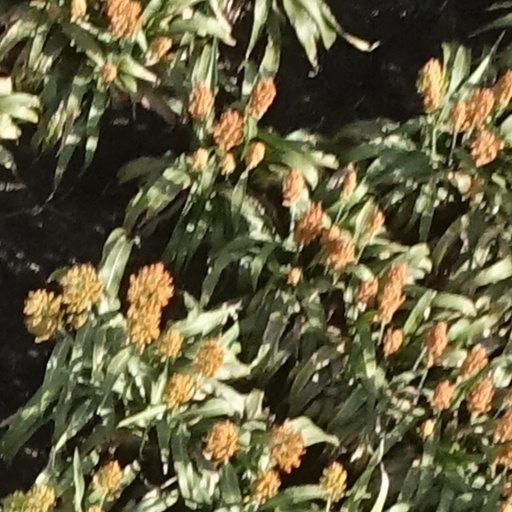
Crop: sorghum